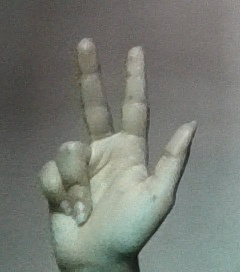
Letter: al